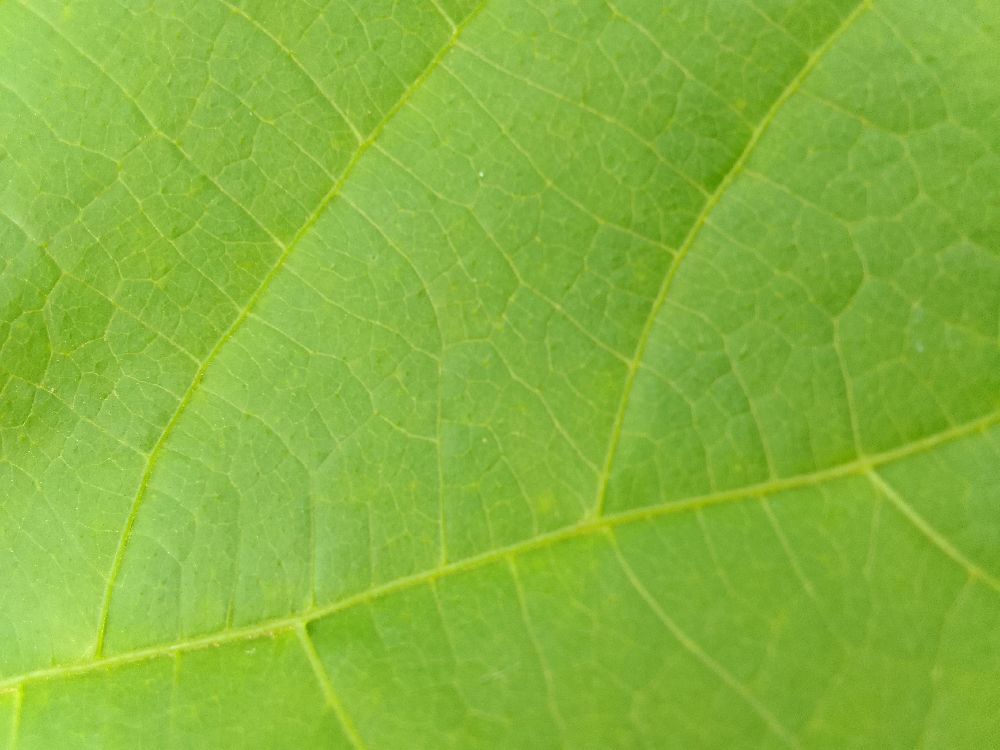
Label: healthy